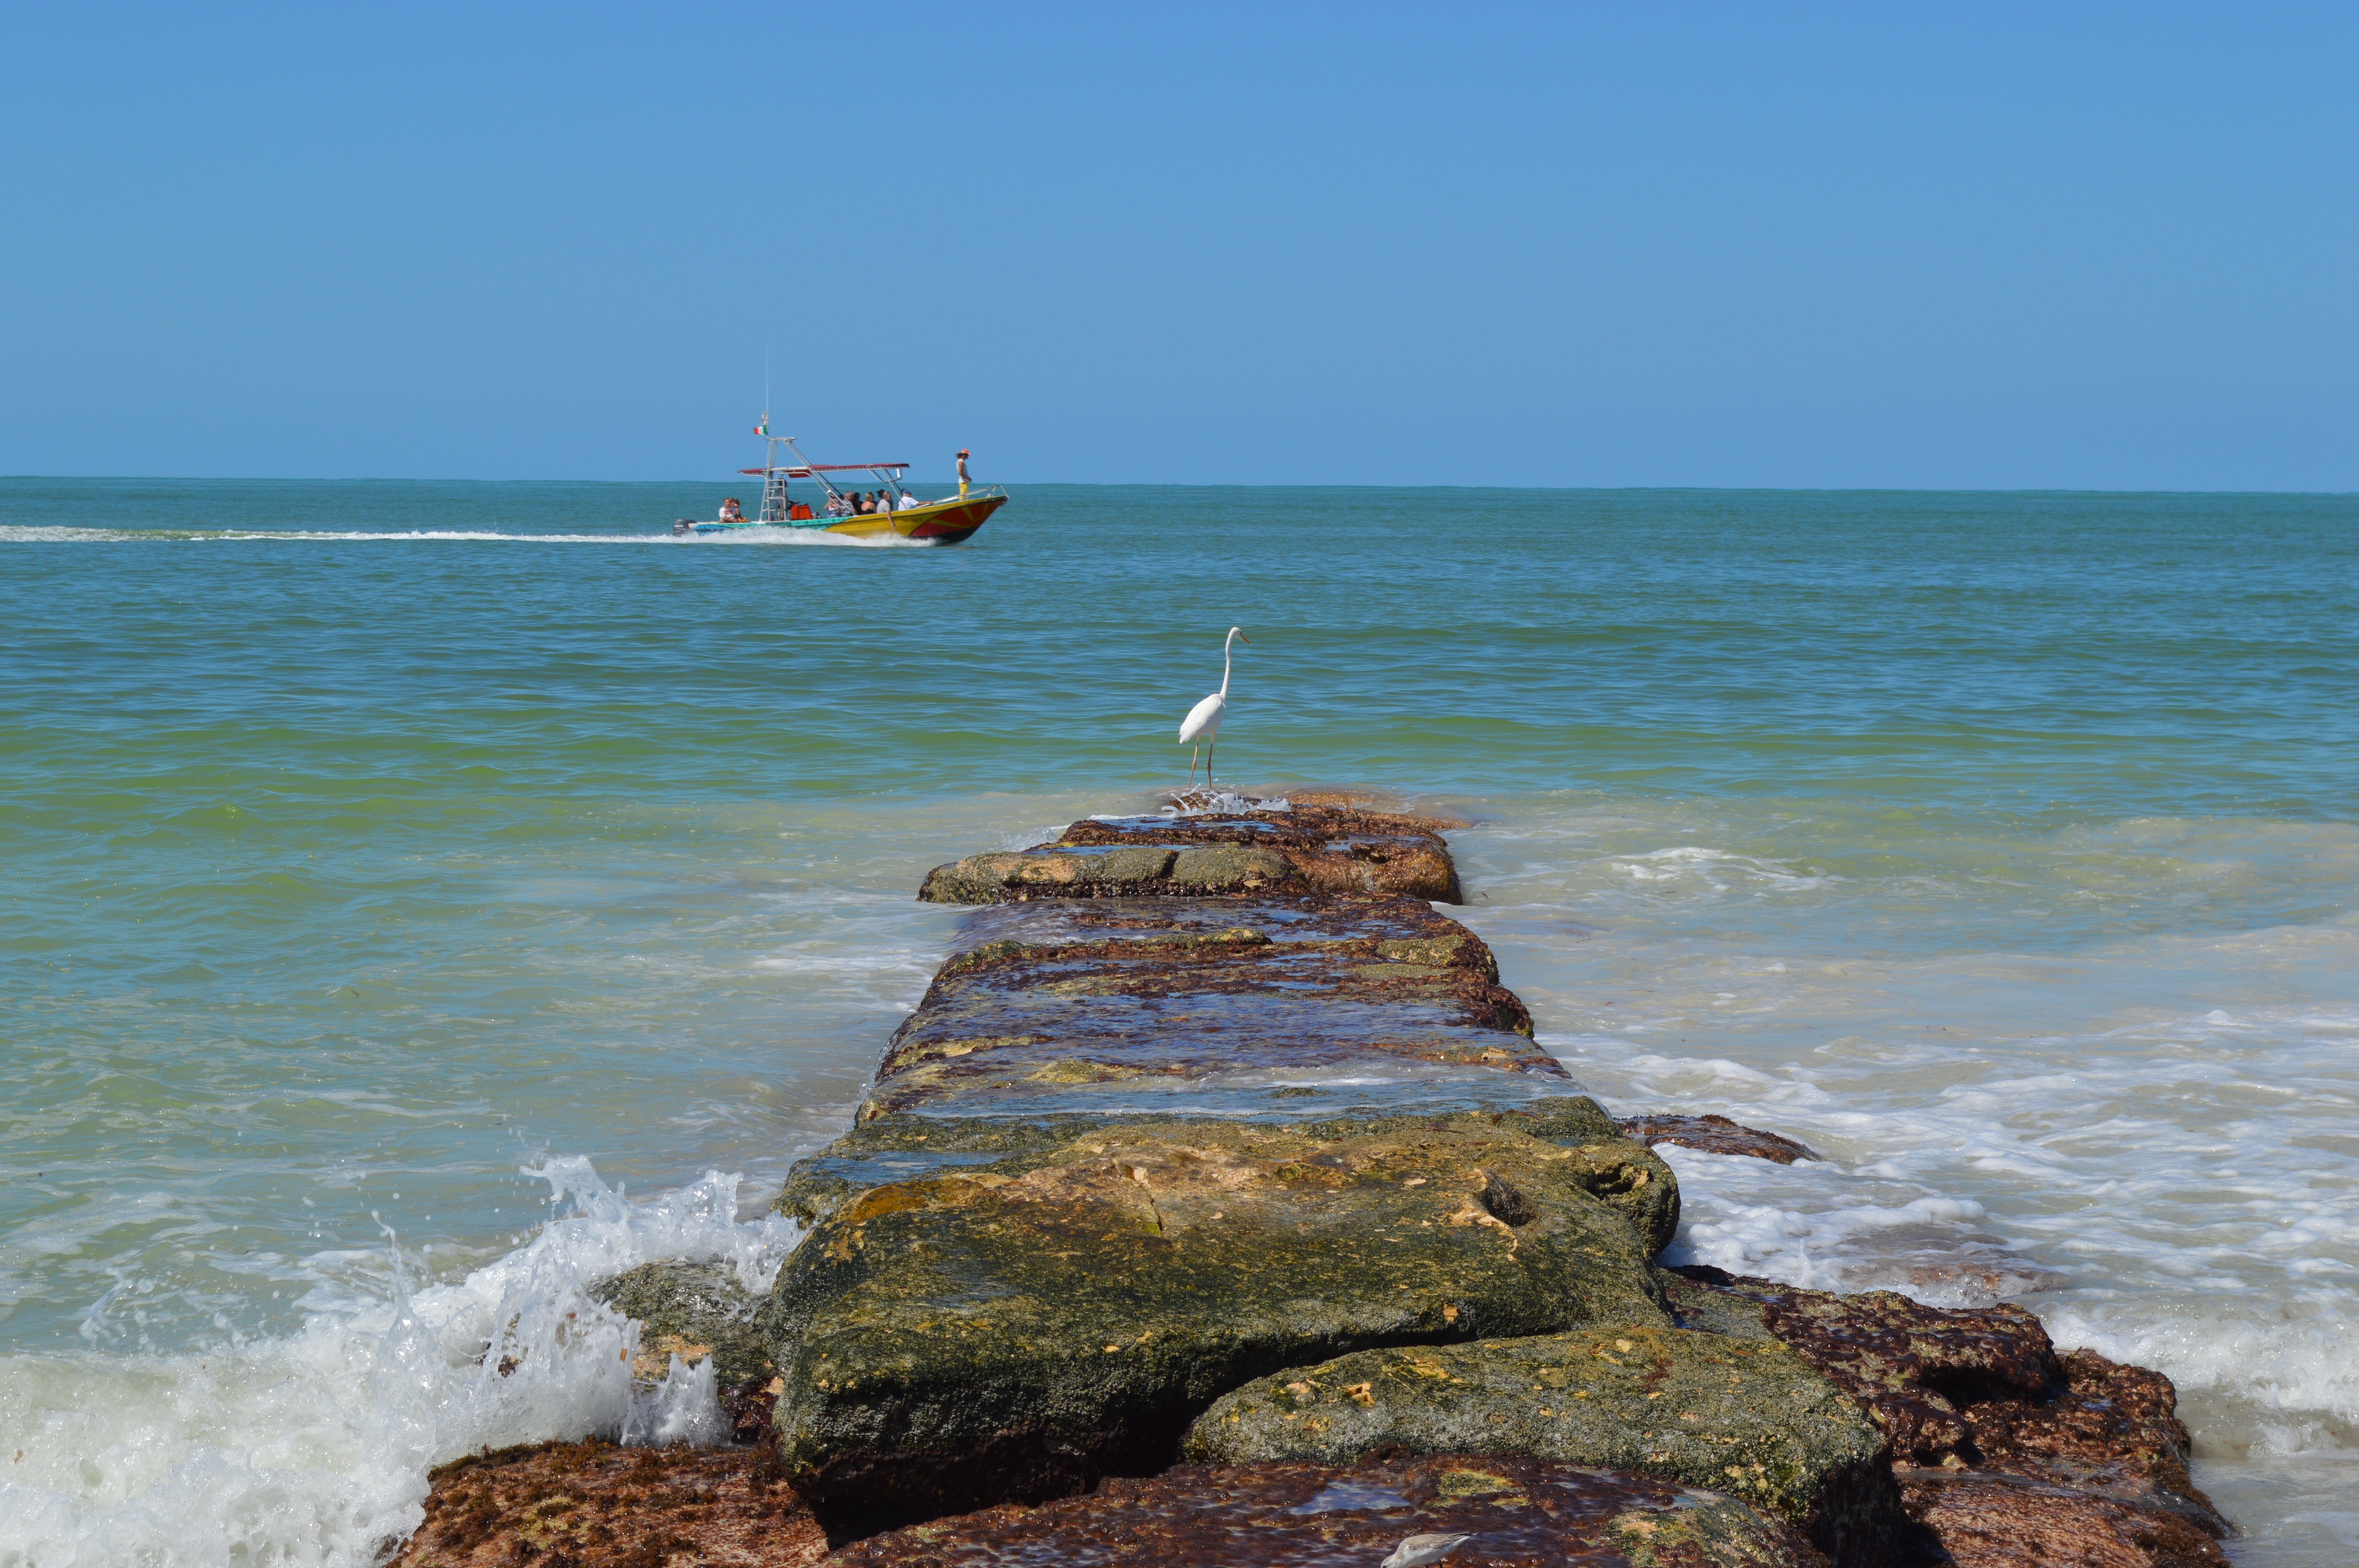
beach, landscape, sea, coast, nature, rock, ocean, bird, boat, shore, wave, vacation, cliff, cove, vehicle, tower, bay, island, terrain, body of water, boating, mexico, peer, cape, islet, holbox, wind wave